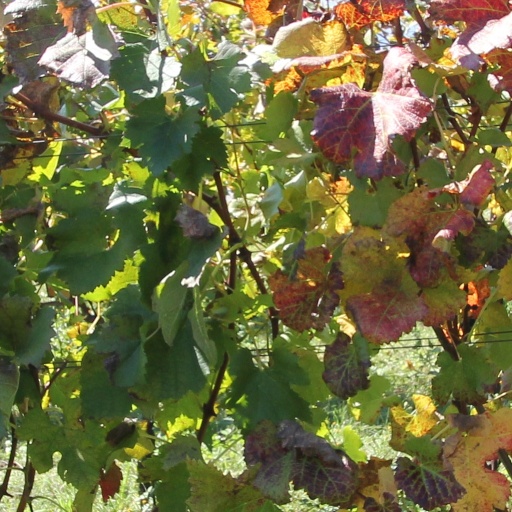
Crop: grape